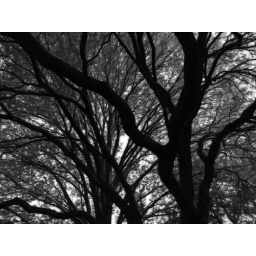
spring in black & white